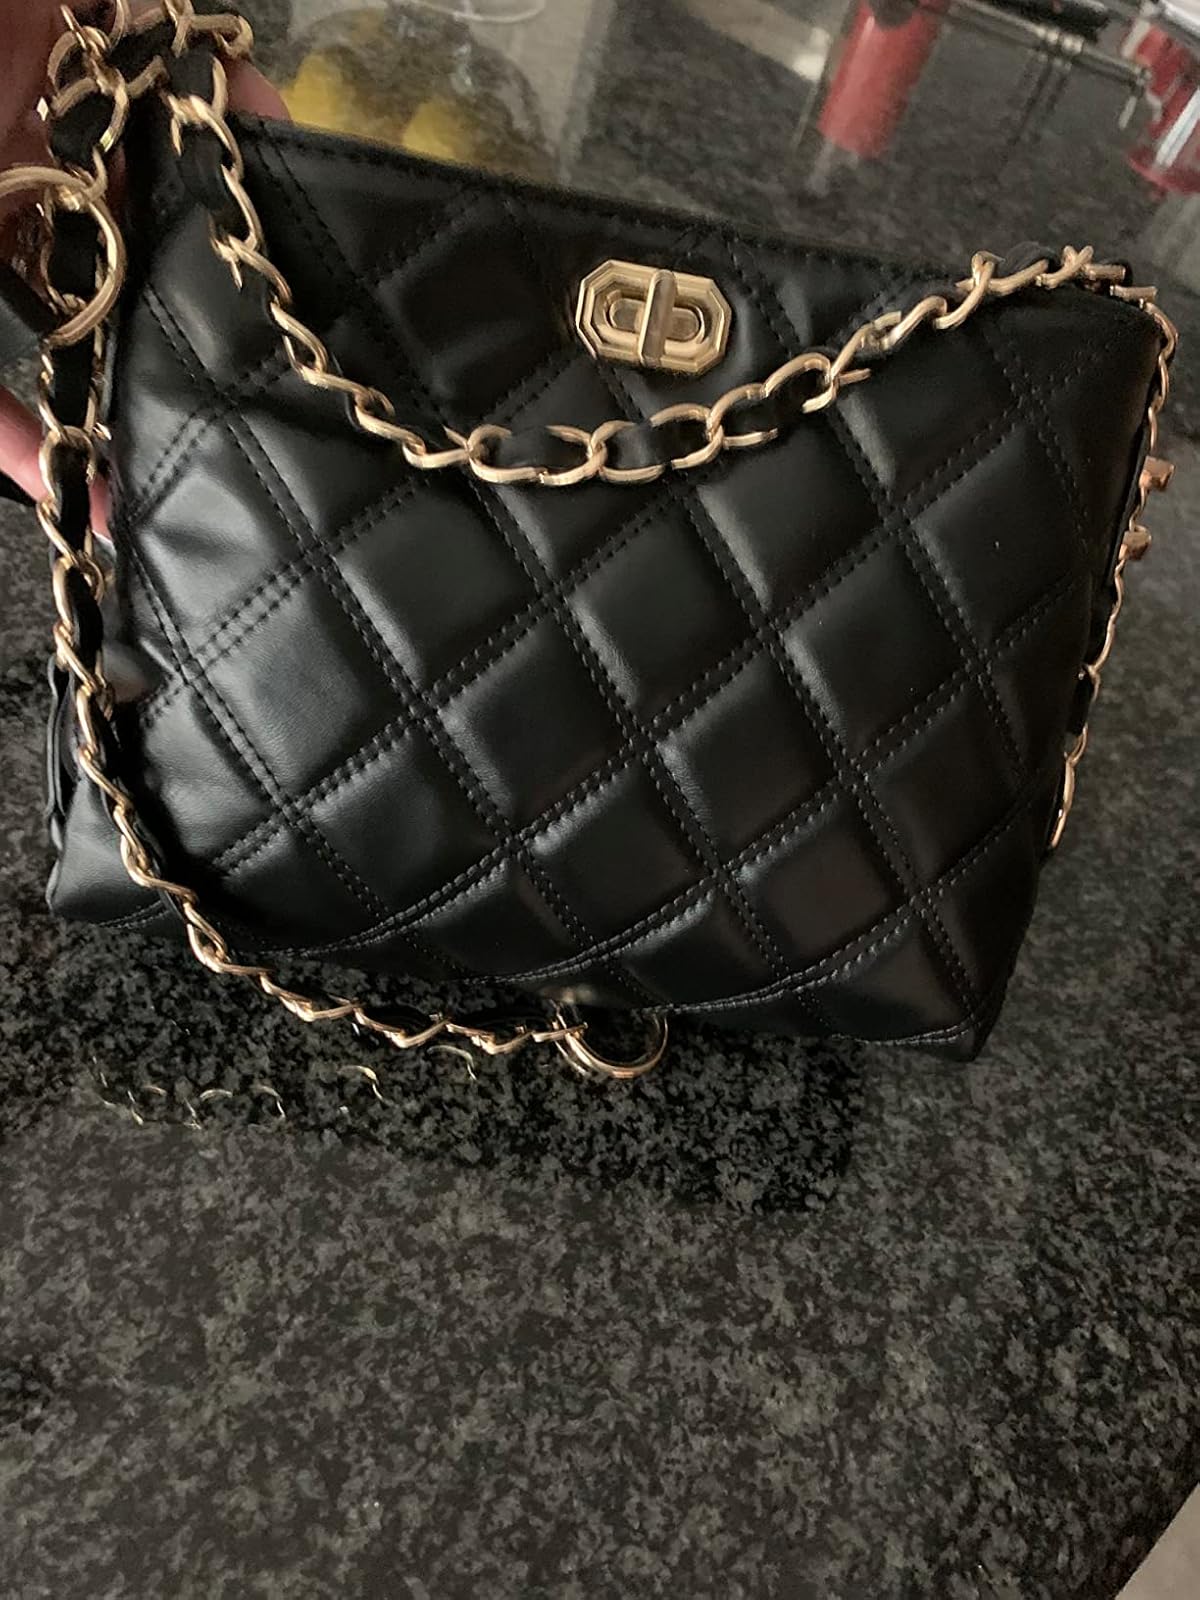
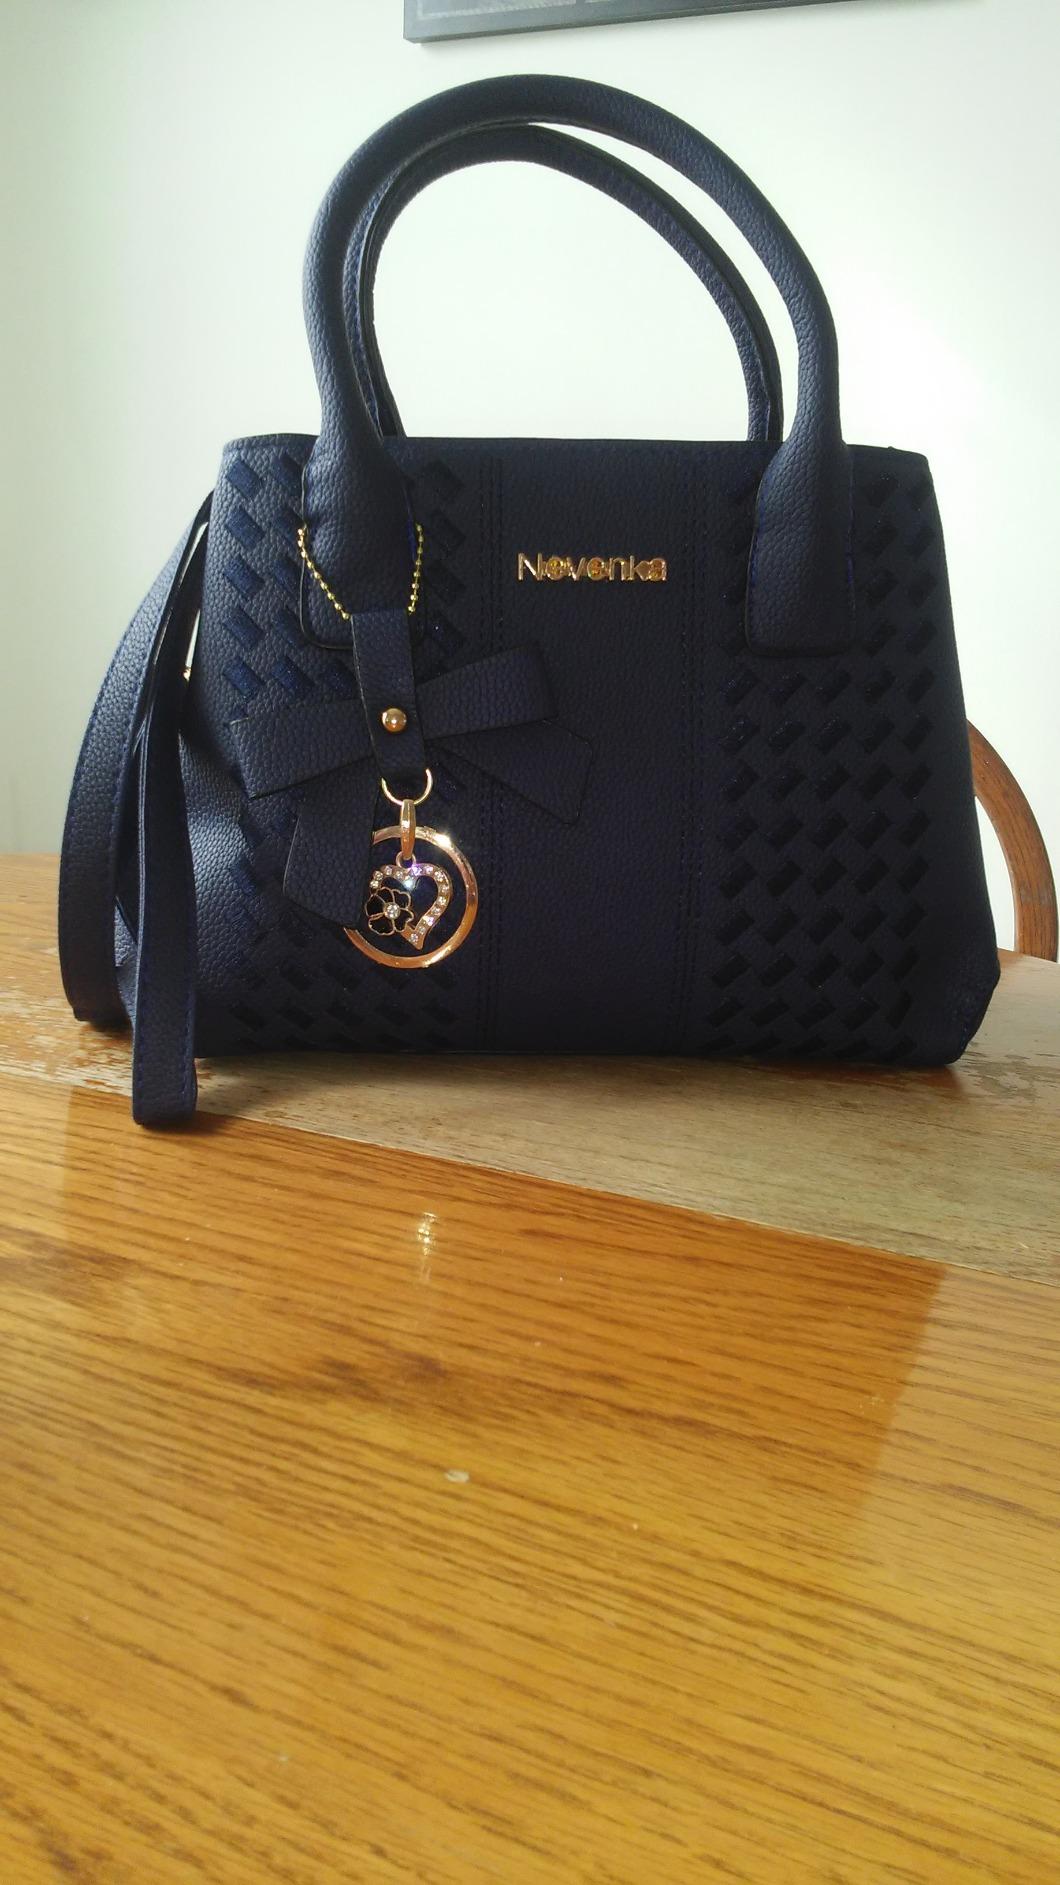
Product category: accessories_handbag
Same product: no